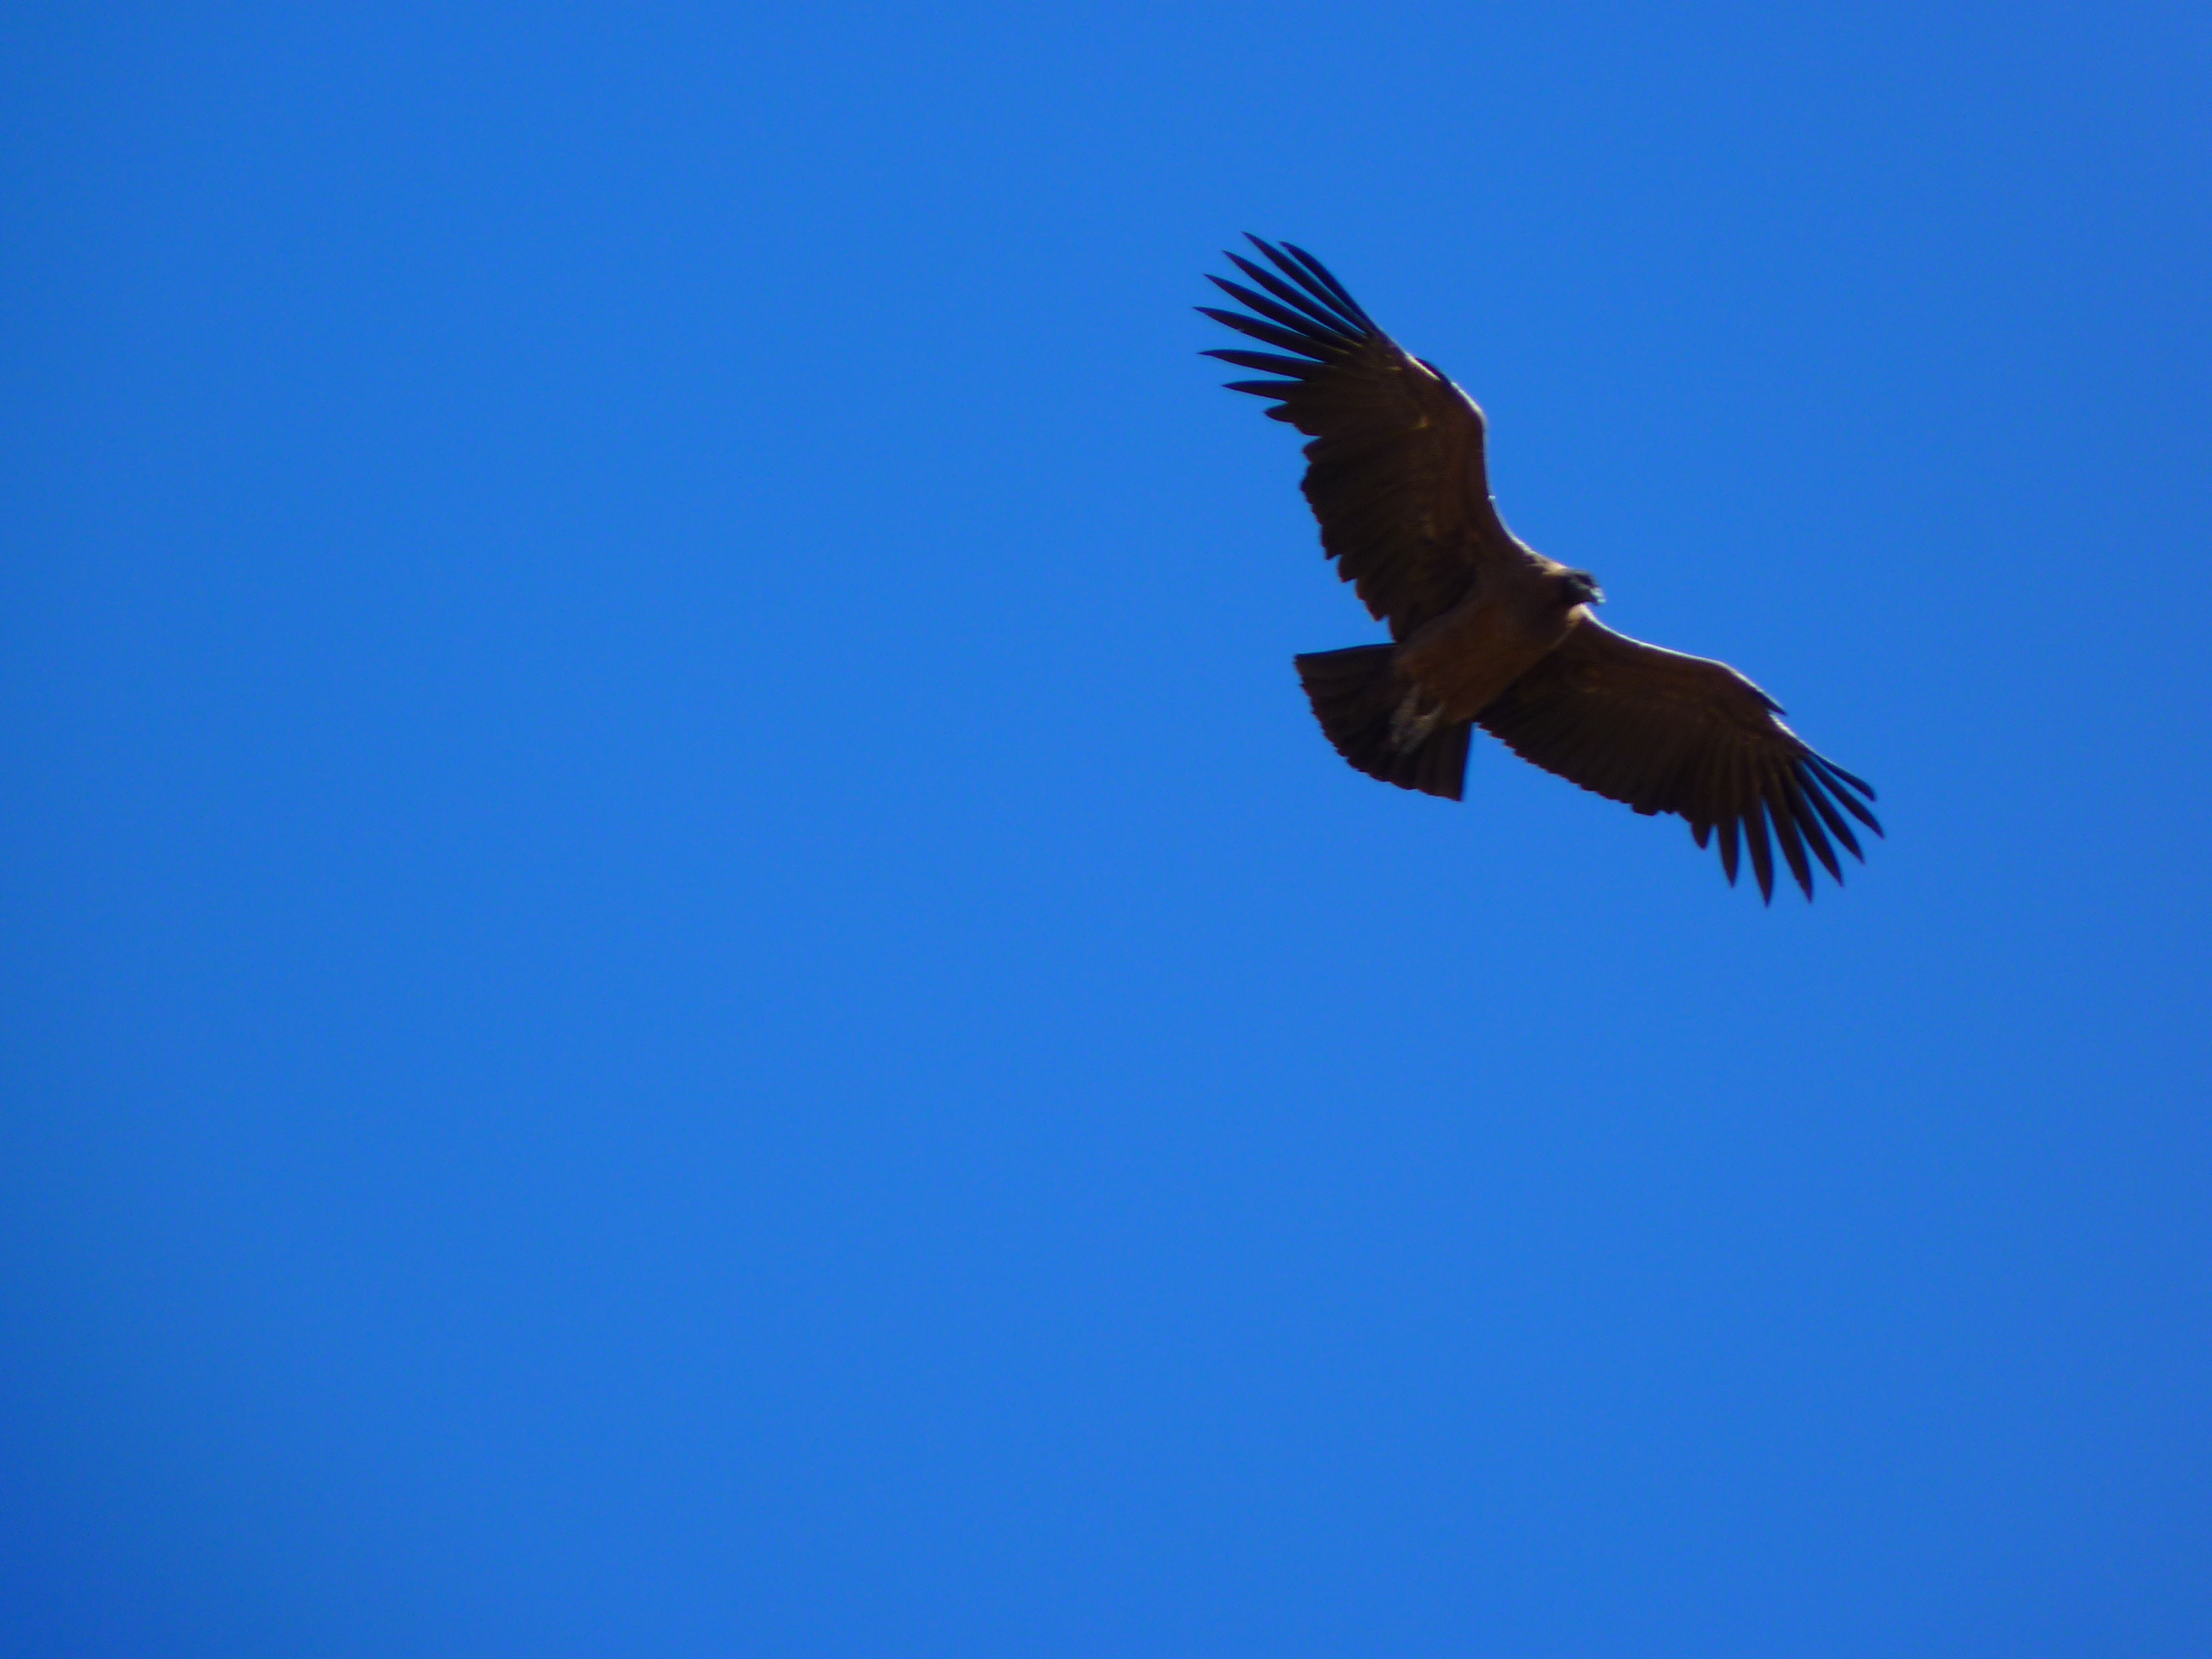
bird, wing, air, fly, beak, flight, eagle, bird of prey, bald eagle, vertebrate, species, vulture, condor, perching bird, accipitriformes, new world vultures, andean condor, vultur gryphus